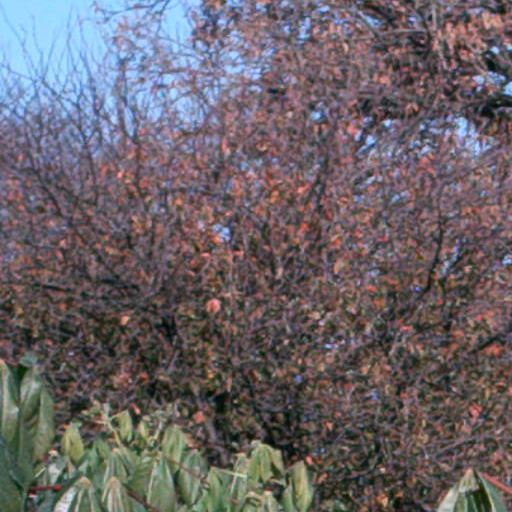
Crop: cassava